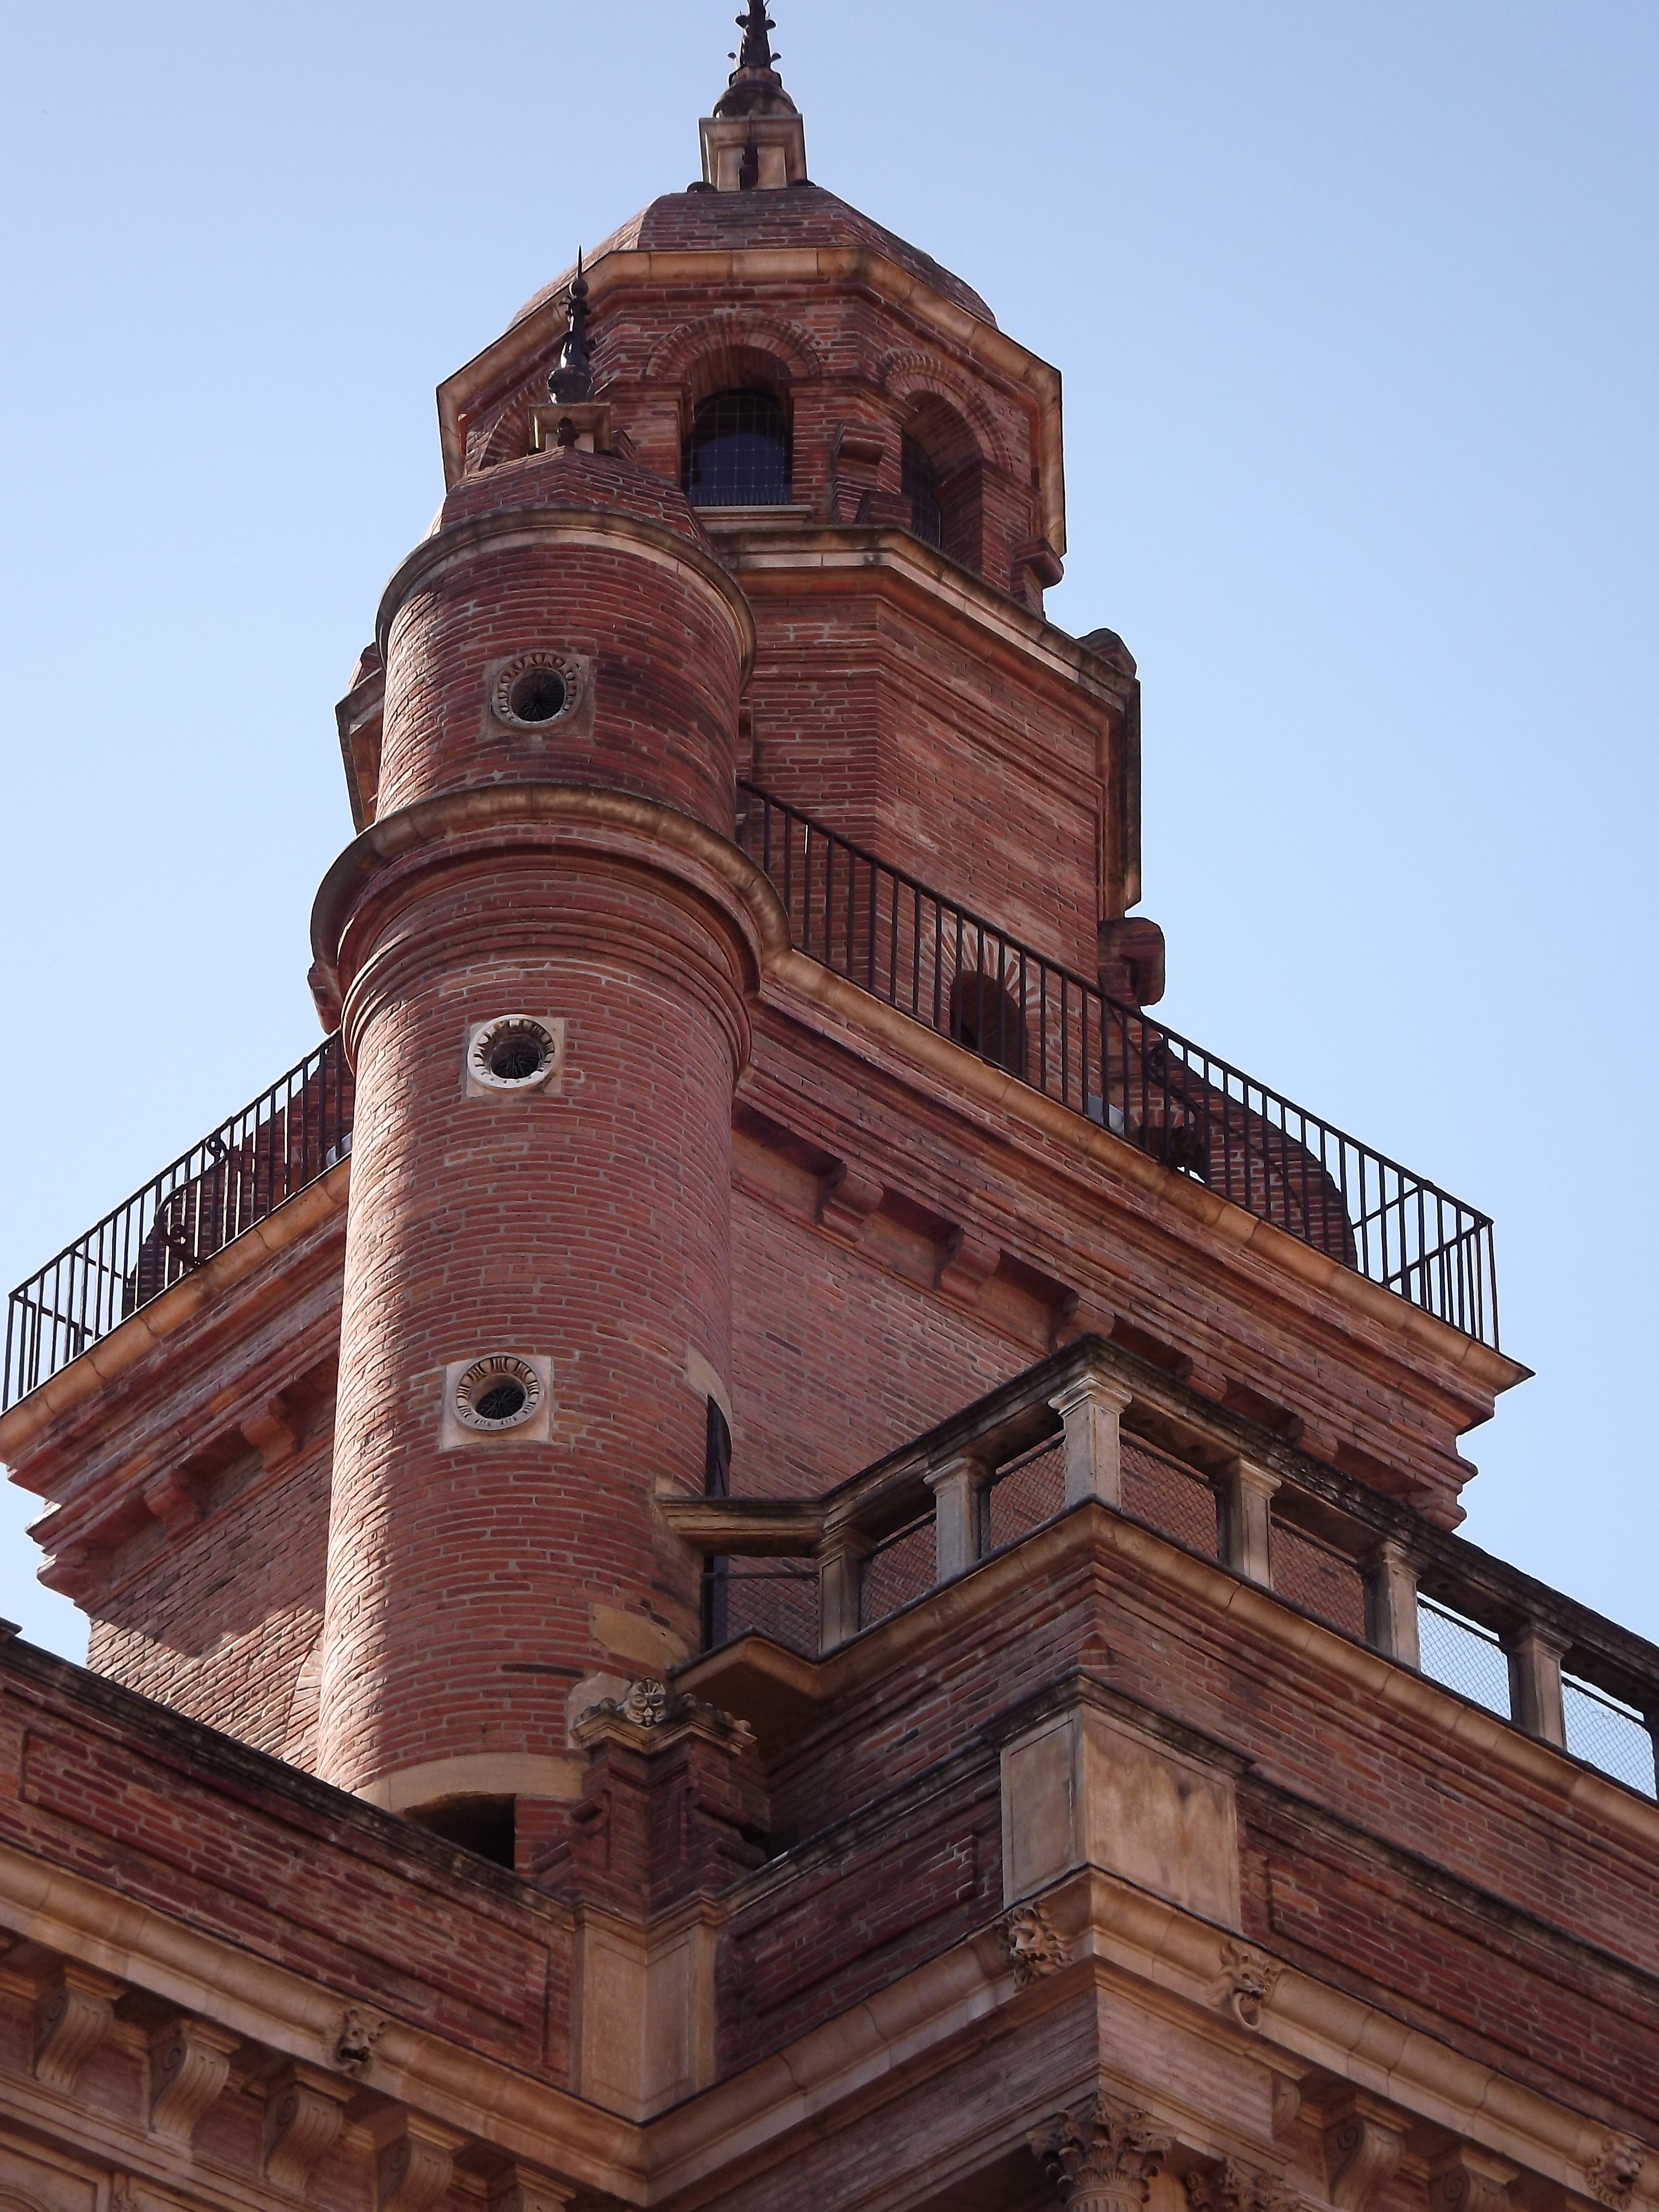
architecture, building, city, france, tower, landmark, facade, church, old building, brick, place of worship, bell tower, temple, steeple, toulouse, heritage, tourist town, historic site, old tower, ancient history, gers